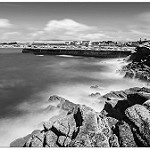
Label: B & W